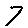
Label: 7